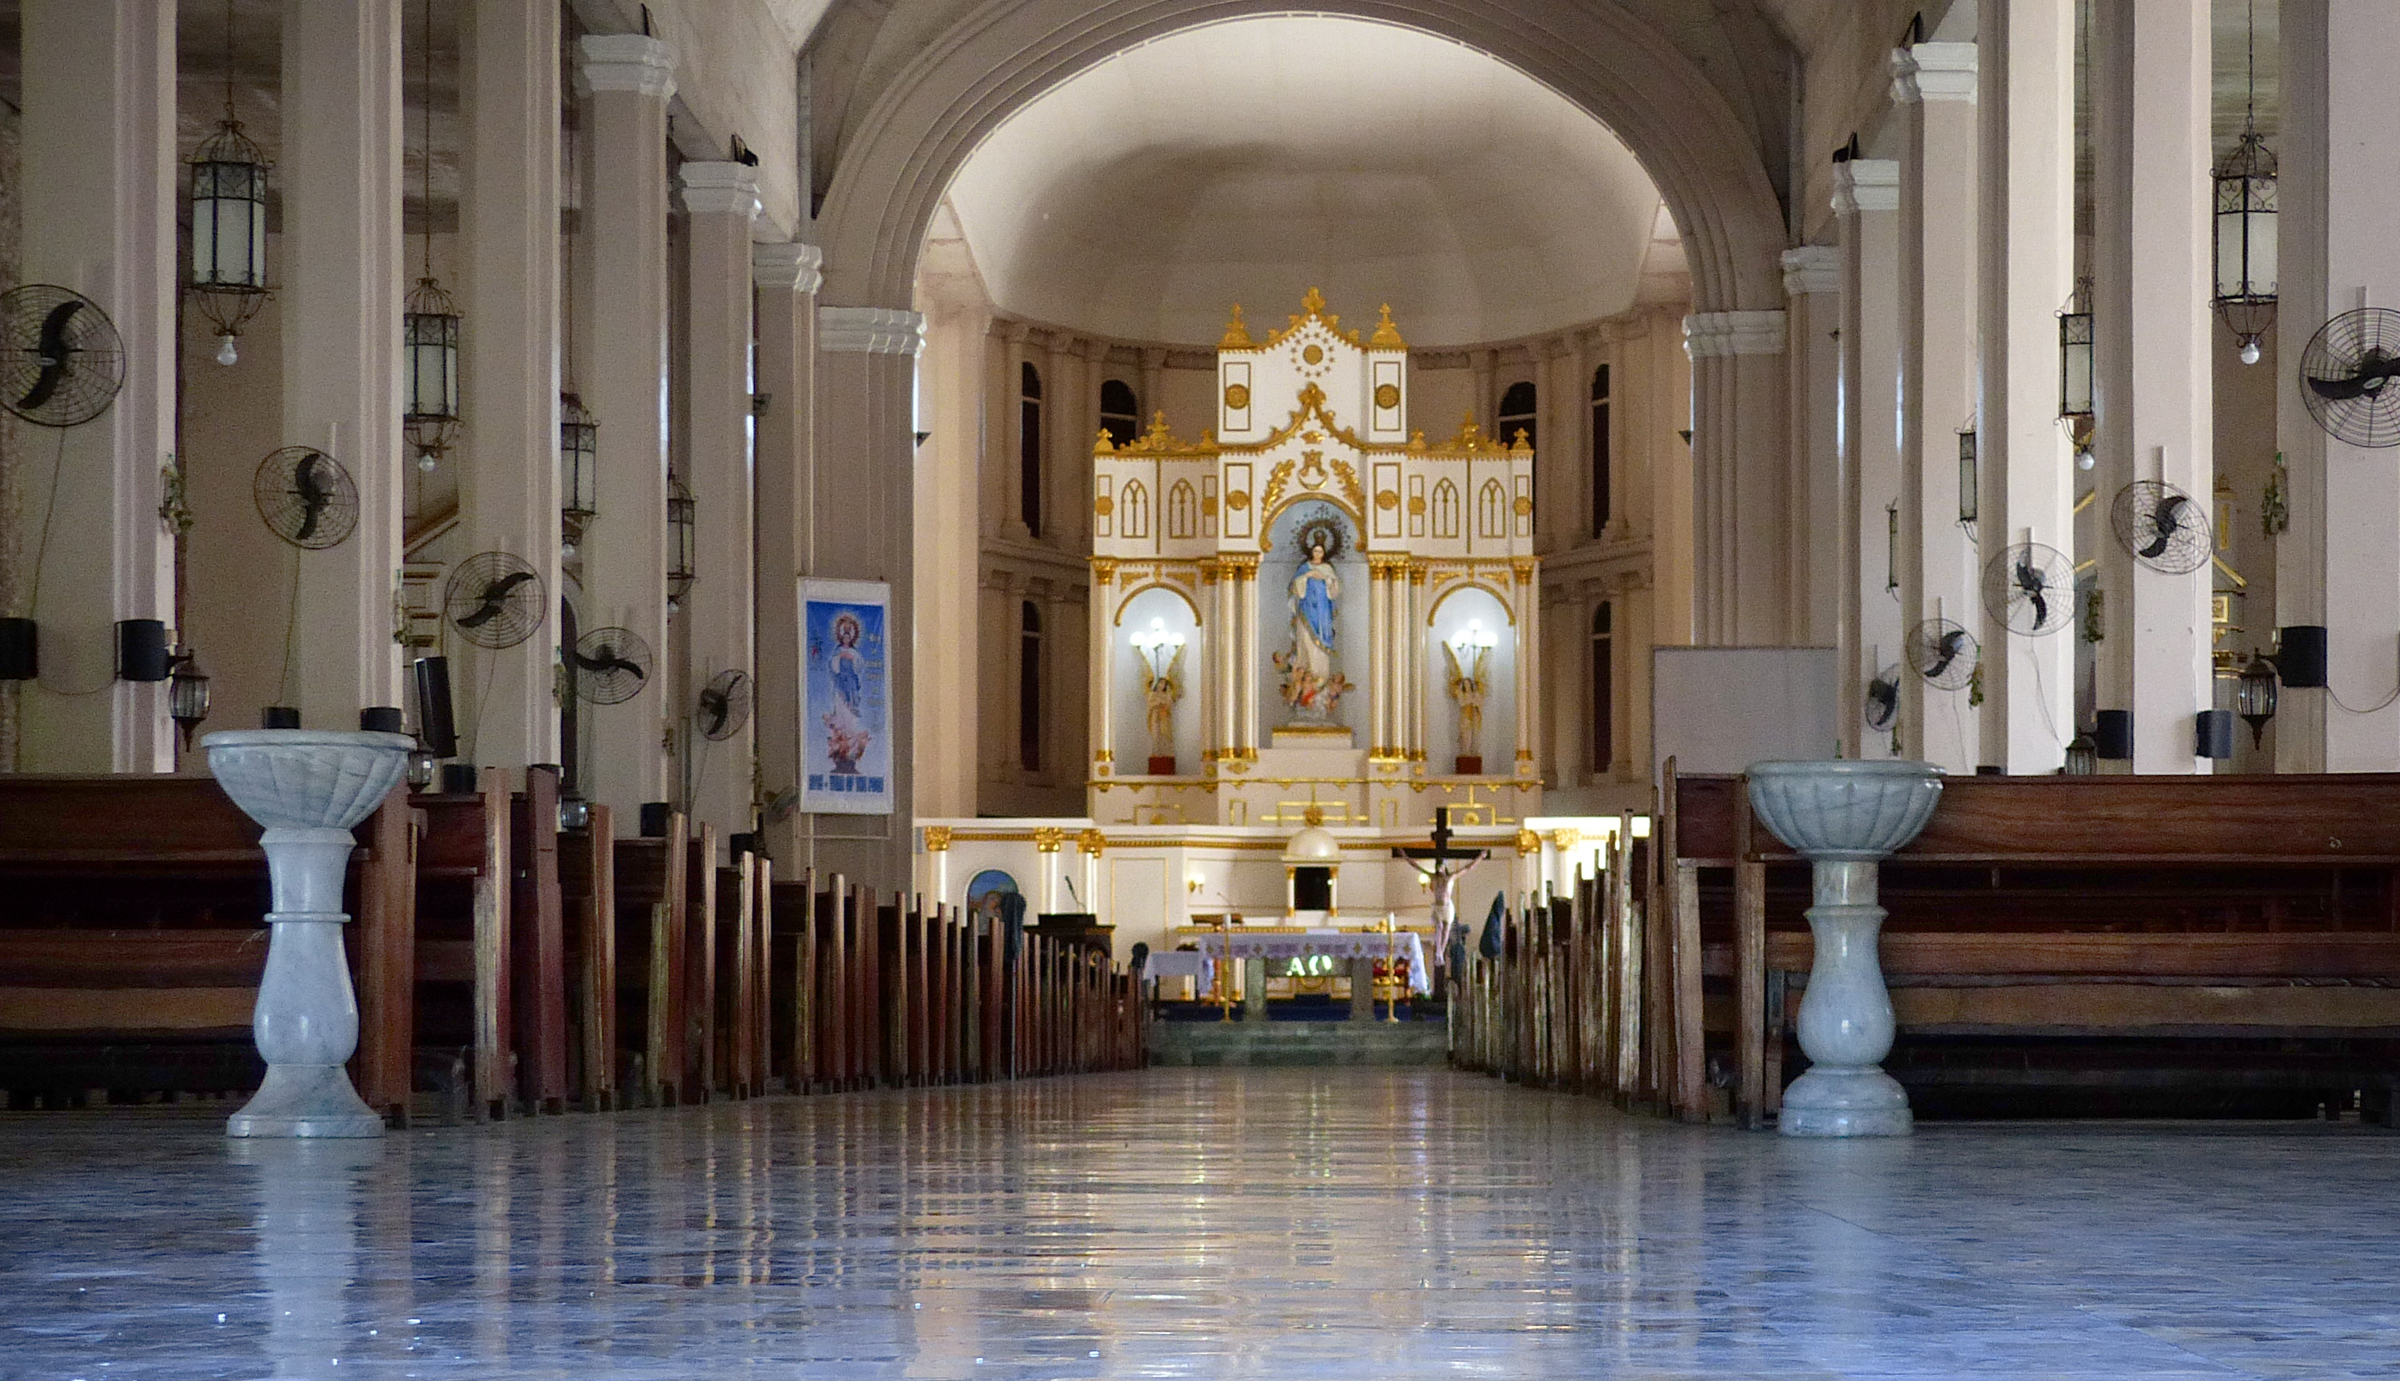
building, palace, church, cathedral, chapel, place of worship, altar, synagogue, basilica, lumixfz200, bridgecamera, philippines, holyplaces, placesofworship, religon, catholicchurches, bataccity